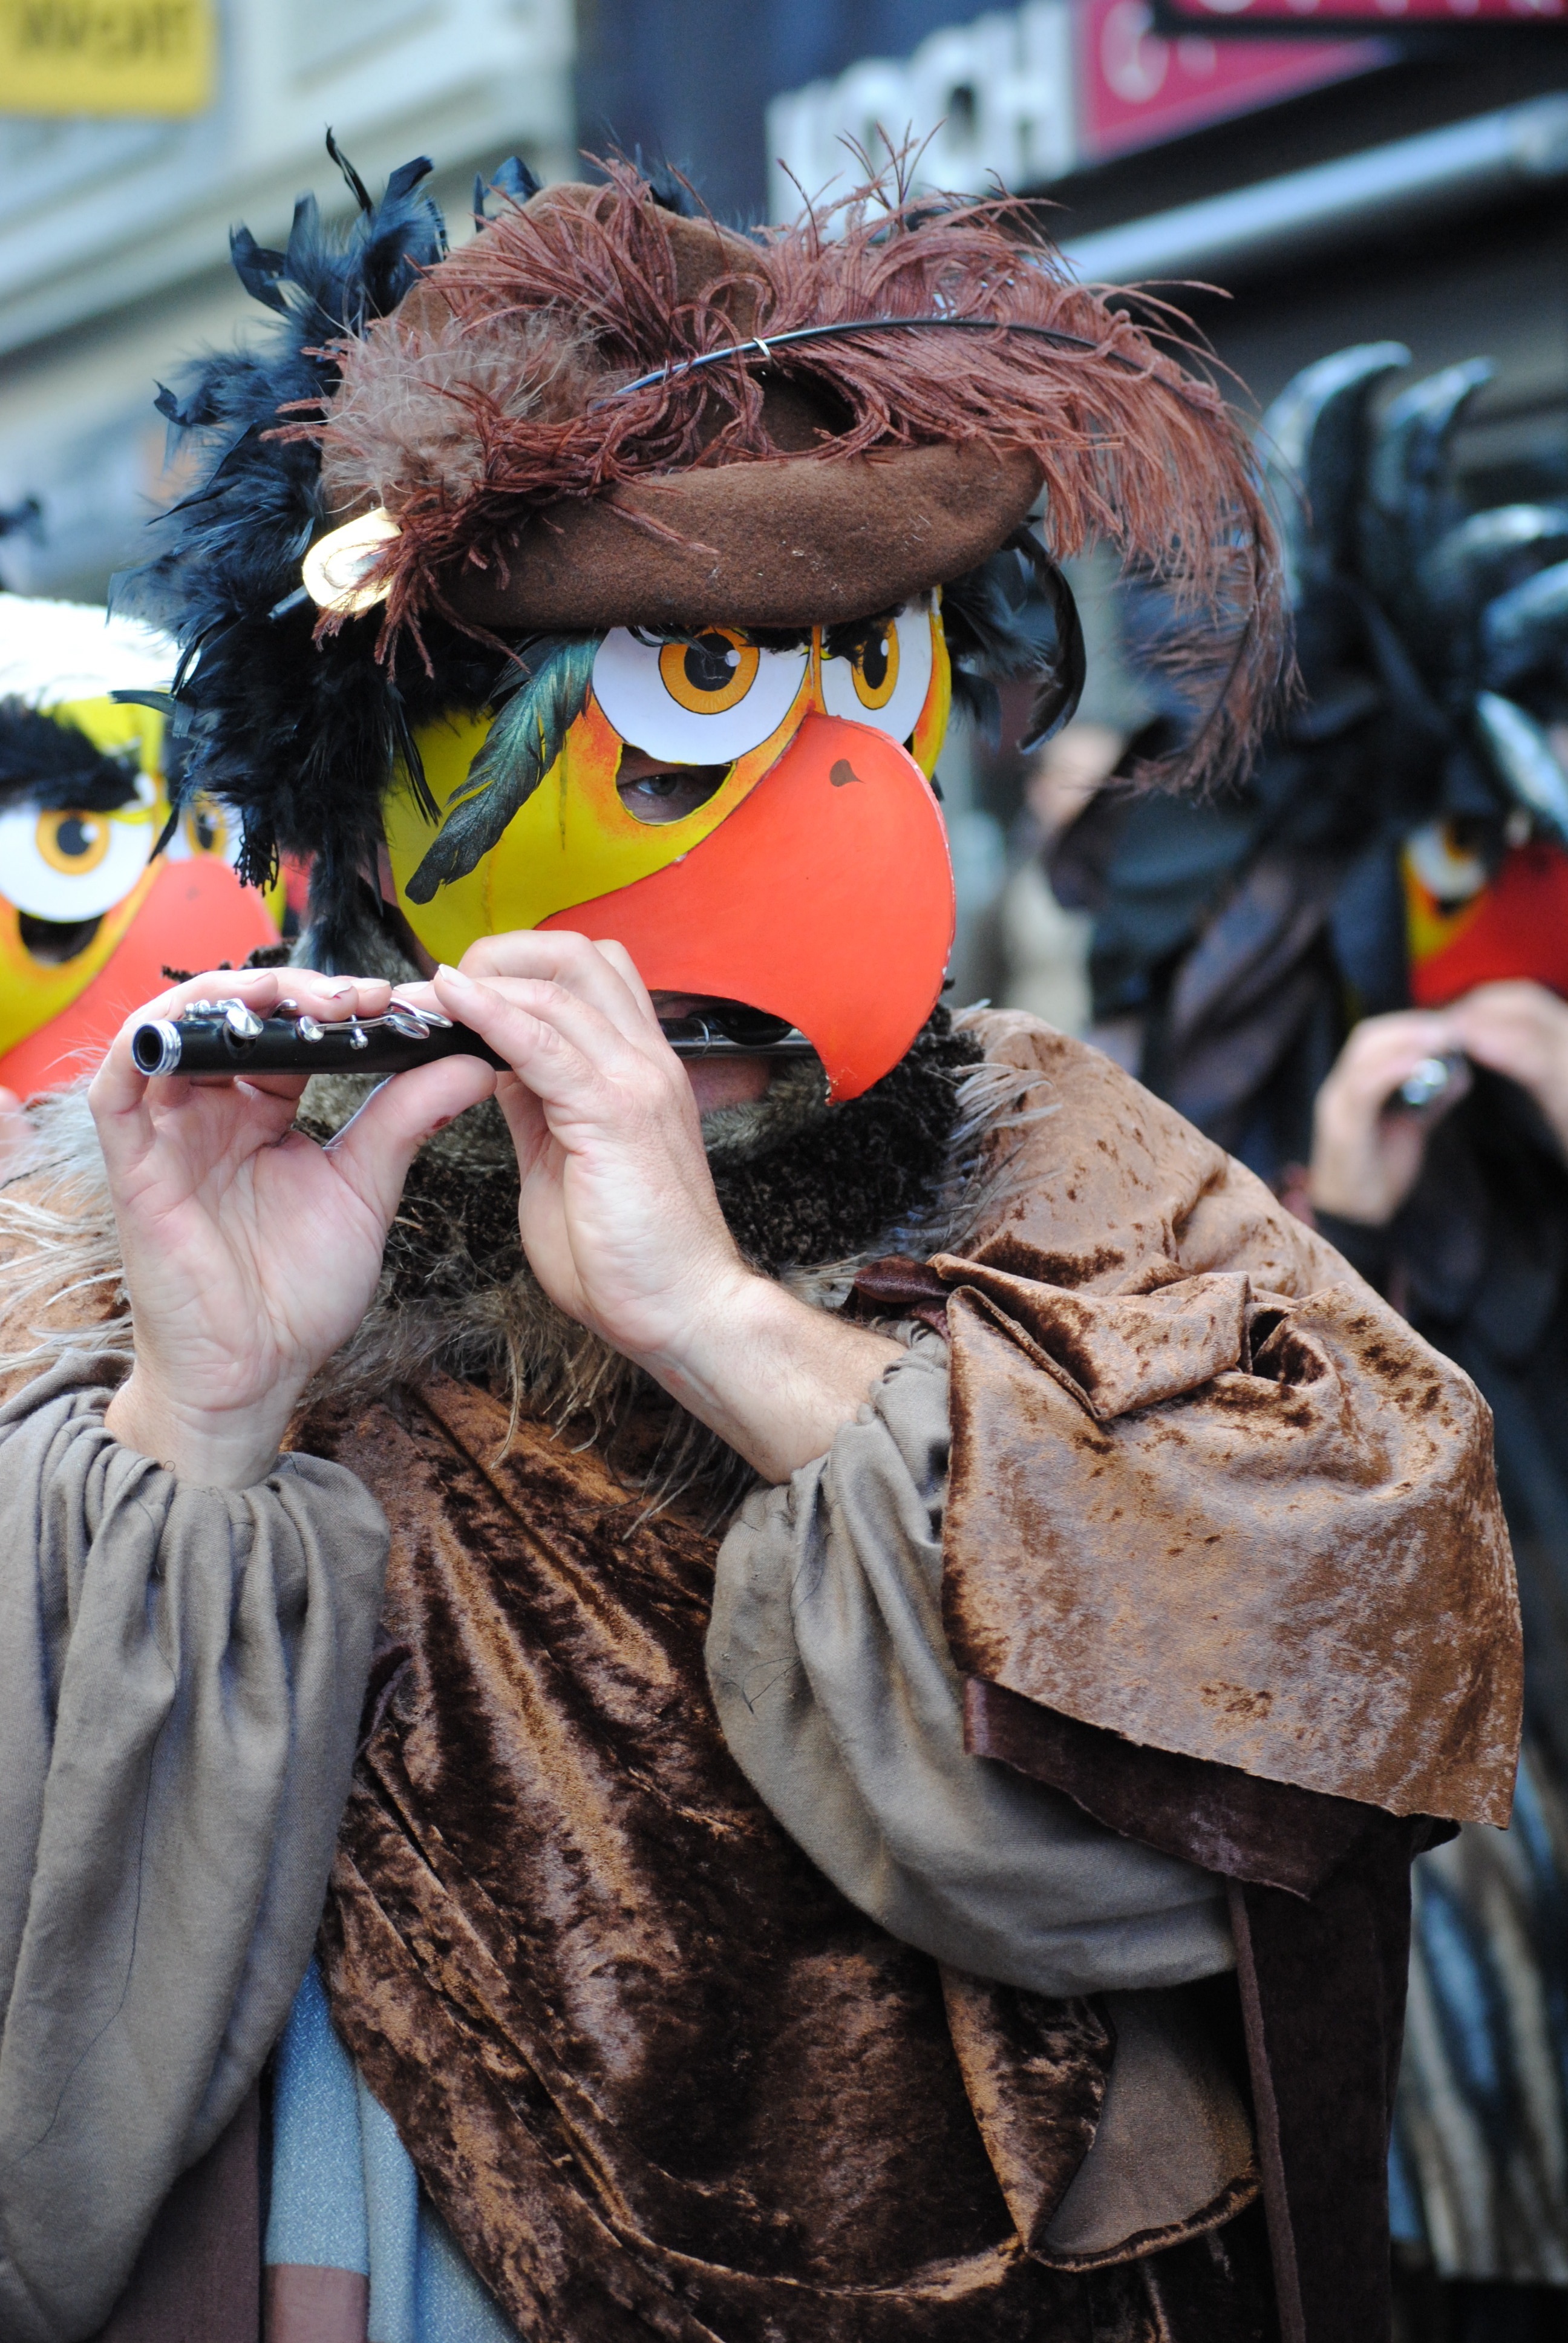
people, carnival, color, clothing, toy, festival, mask, costume, comics, piccolo, basler fasnacht 2015